Else Nizigama Ntamagiro

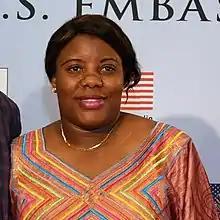

Else Nizigama Ntamagiro became Burundi's Ambassador to Germany and the Vatican in 2016.